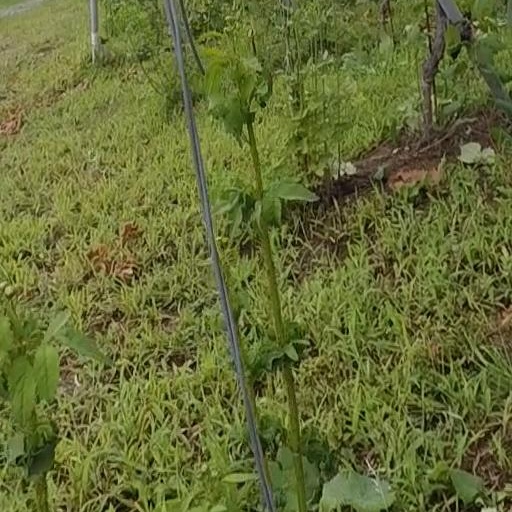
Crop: grape